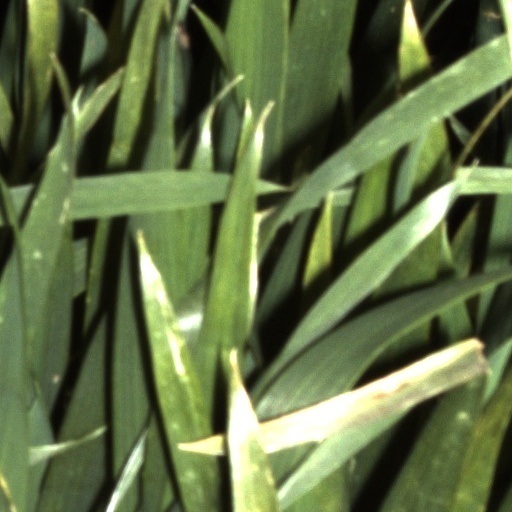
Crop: wheat